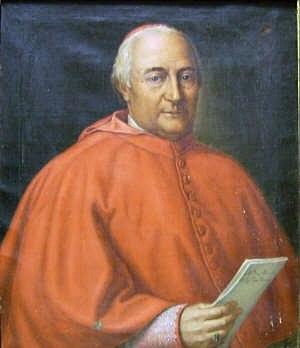
Fabrizio Turriozzi est un cardinal italien du XIXᵉ siècle.